Fulk of Neuilly

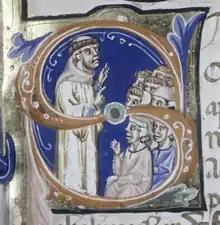

Fulk of Neuilly (also appearing in the forms "Fulke," "Foulque," "Foulques," "Fulco," "Folco," "etc"., and as "de Neuilly") (died 1201) was a French preacher of the twelfth century, and priest of Neuilly-sur-Marne. His preaching encouraged the Fourth Crusade. He is a "beatus" of the Roman Catholic Church; his feast is celebrated on March 2.